Pip Jamieson

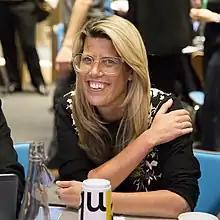
Jamieson at a Wikipedia editathon

Pip Jamieson (born 1980) is the founder and Chief Executive Officer (CEO) of "The Dots", a professional network for people in the creative industry.